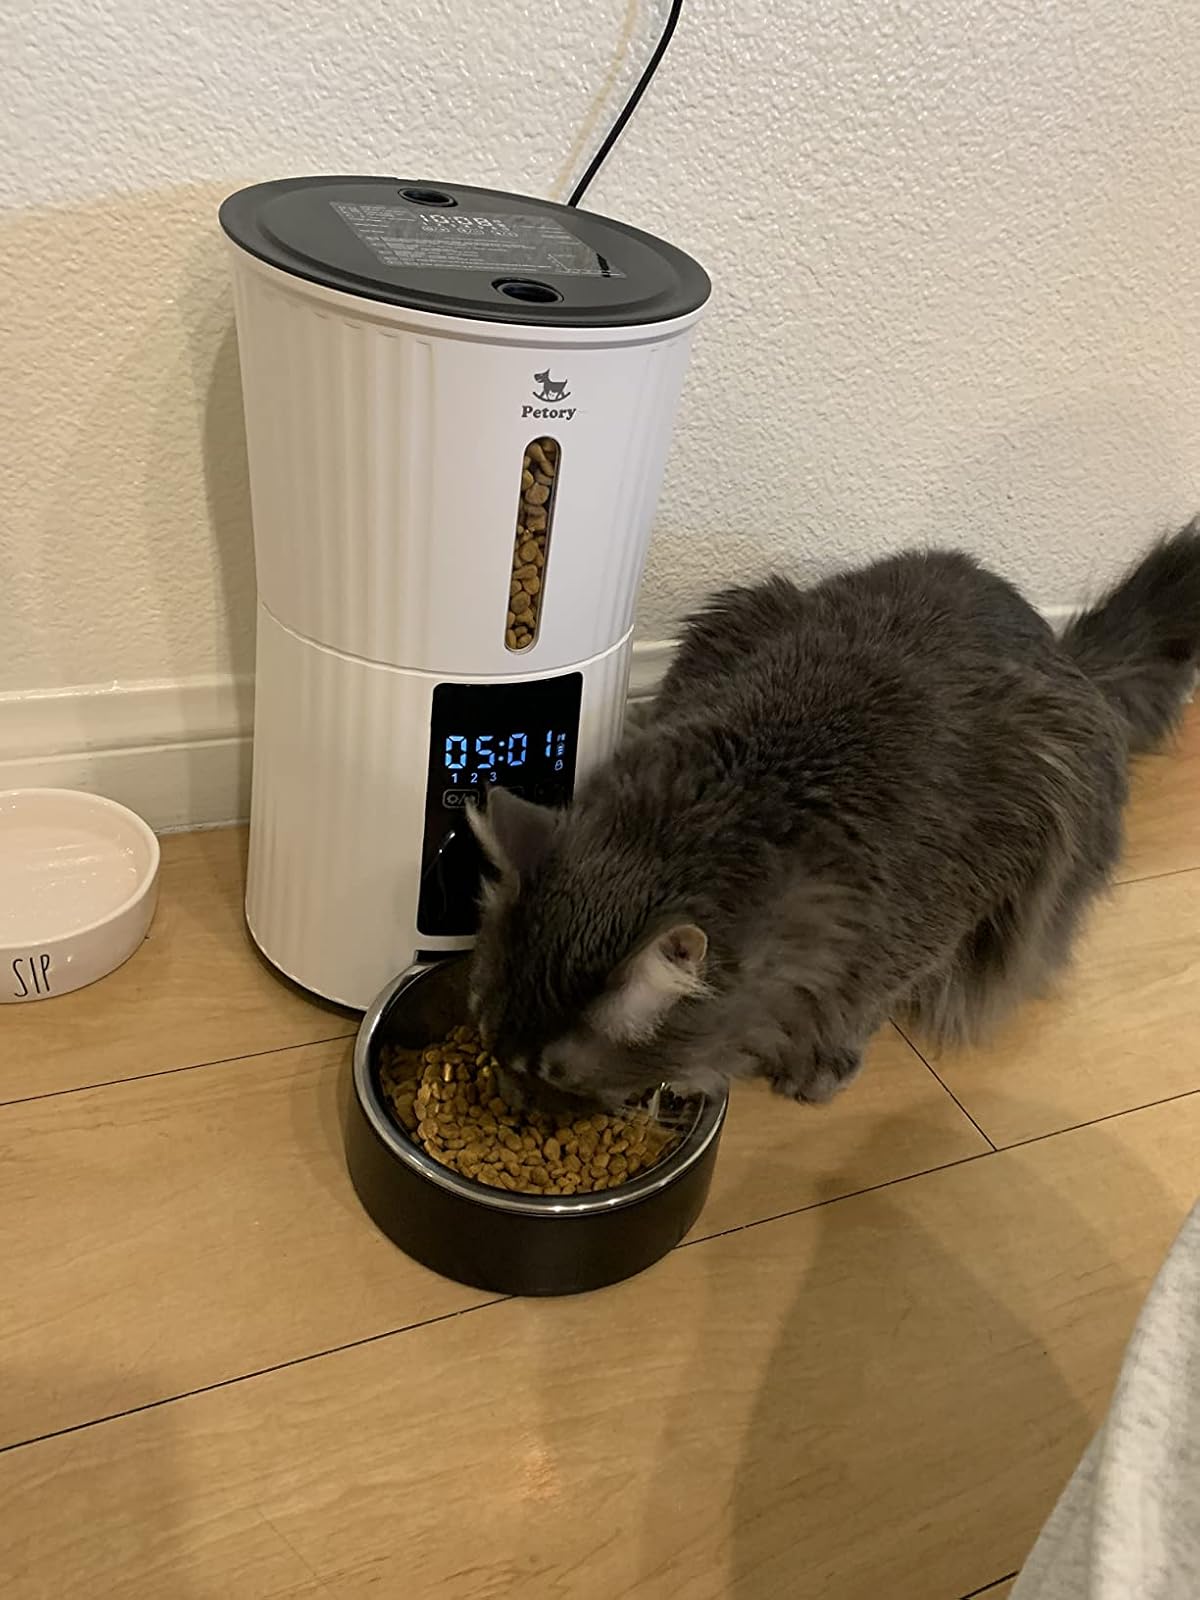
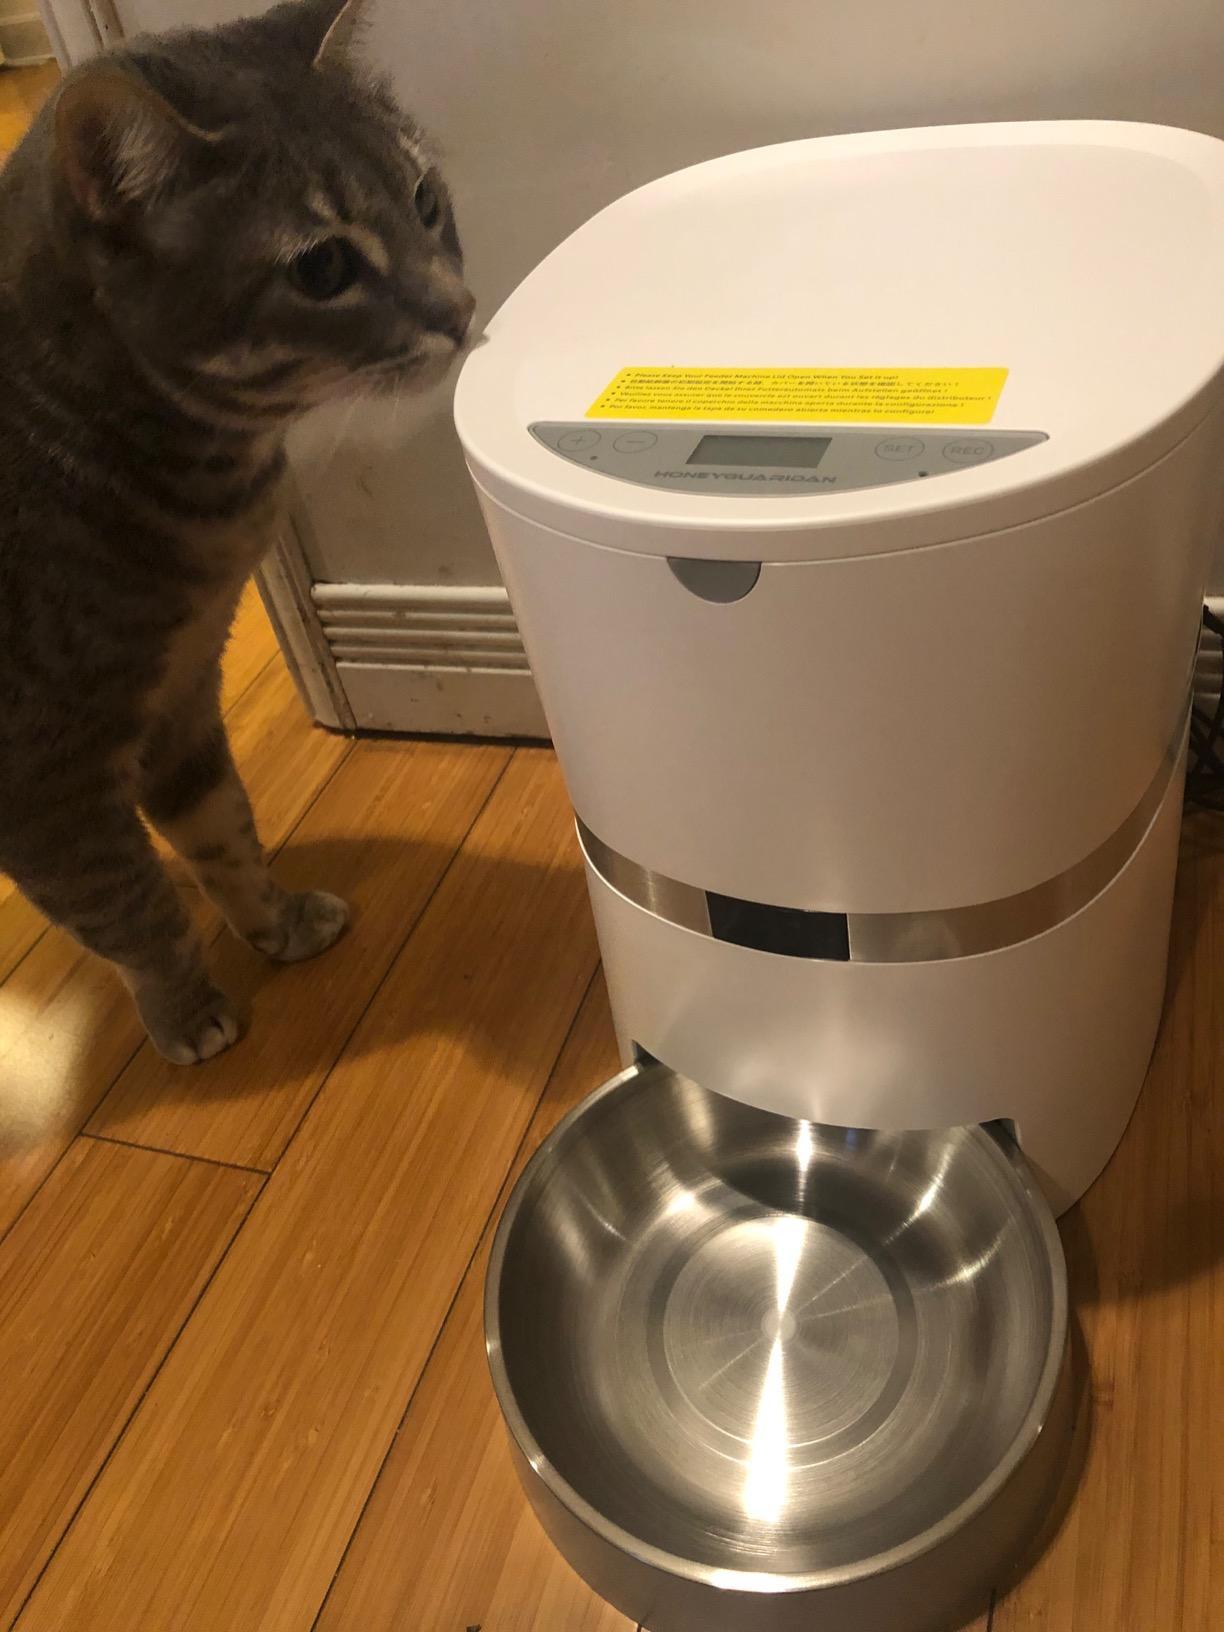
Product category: items_feeder
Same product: no